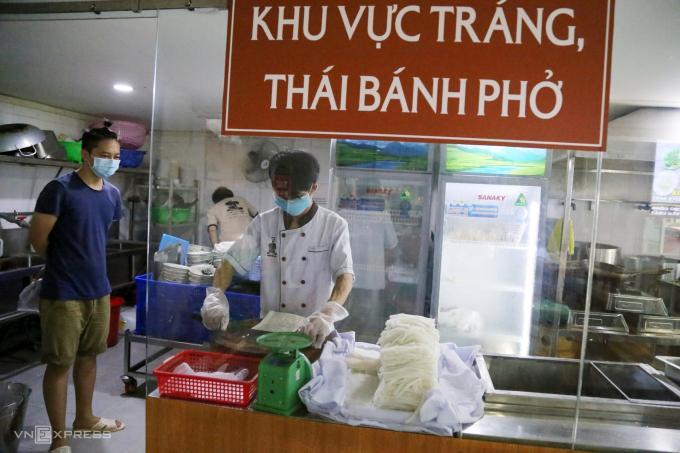
thanh niên mặc đồng phục nhà hàng bên cạnh người mặc áo xanh đang làm bánh phở